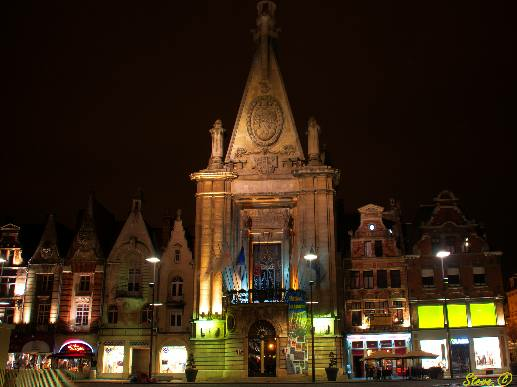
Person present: No